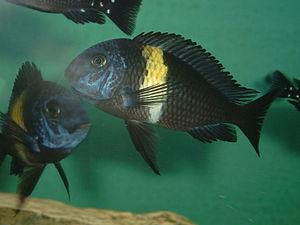
Tropheus duboisi est une espèce de poisson de la famille des Cichlidés endémique du lac Tanganyika en Afrique.